Violet Friend

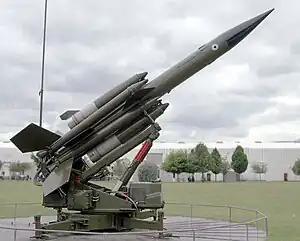
Violet Friend would have used modified versions of the Bloodhound missile to attack ballistic missiles.

Violet Friend was the Ministry of Supply rainbow codename for an anti-ballistic missile (ABM) system developed in the United Kingdom. The project began in 1954 with study contracts for a suitable early warning radar system, which was followed by the February 1955 release of Air Staff Target 1135 (AST.1135) calling for a complete system to counter intermediate range ballistic missiles (IRBMs) being fired at the UK from eastern Europe. AST.1135 required the system to be able to attack six targets at once and be ready for initial deployment in 1963.